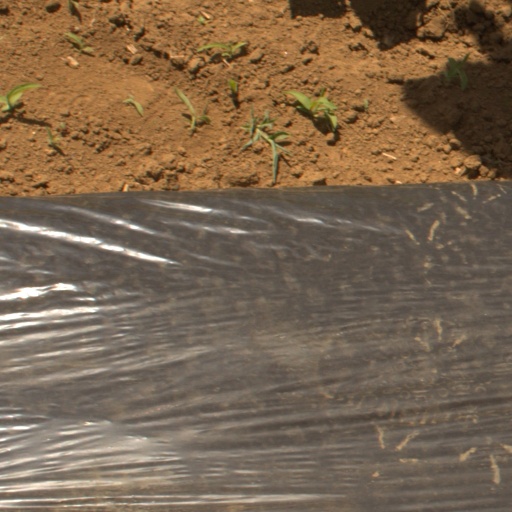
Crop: Jerusalem artichoke